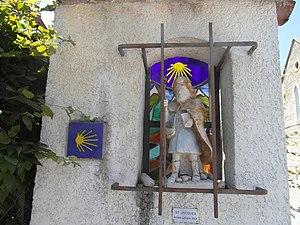
Statue de Saint-Jacques à Valencogne
Valencogne est une commune française située dans le département de l'Isère en région Auvergne-Rhône-Alpes et, autrefois rattachée à la province du Dauphiné. La commune qui se situe plus particulièrement dans la région naturelle des Terres froides du Dauphiné fut adhérente à la communauté de communes Bourbre-Tisserands, puis a rejoint la communauté de communes « Les Vals du Dauphiné » au 1ᵉʳ janvier 2017.